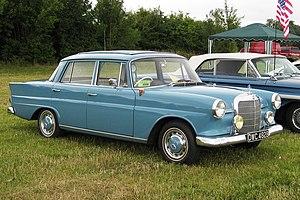
La Mercedes-Benz Type 110 est une berline de classe moyenne supérieure produite de 1961 à 1968 pars le constructeur allemand Mercedes-Benz. Elle remplacera les Ponton : la W120 et la W121.
La Mercedes-Benz Heckflosse est une série d'automobiles du constructeur allemand Mercedes-Benz, qui fit sensation lors de sa présentation le 17 septembre 1959 au salon automobile de Francfort. Sa ligne témoigne du renouveau de la marque : dimensions, finition, puissance et sobriété sont au rendez-vous.